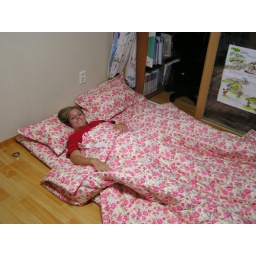
The floor had radiant heating which made it cozy. They did not have one bed in the apartment.